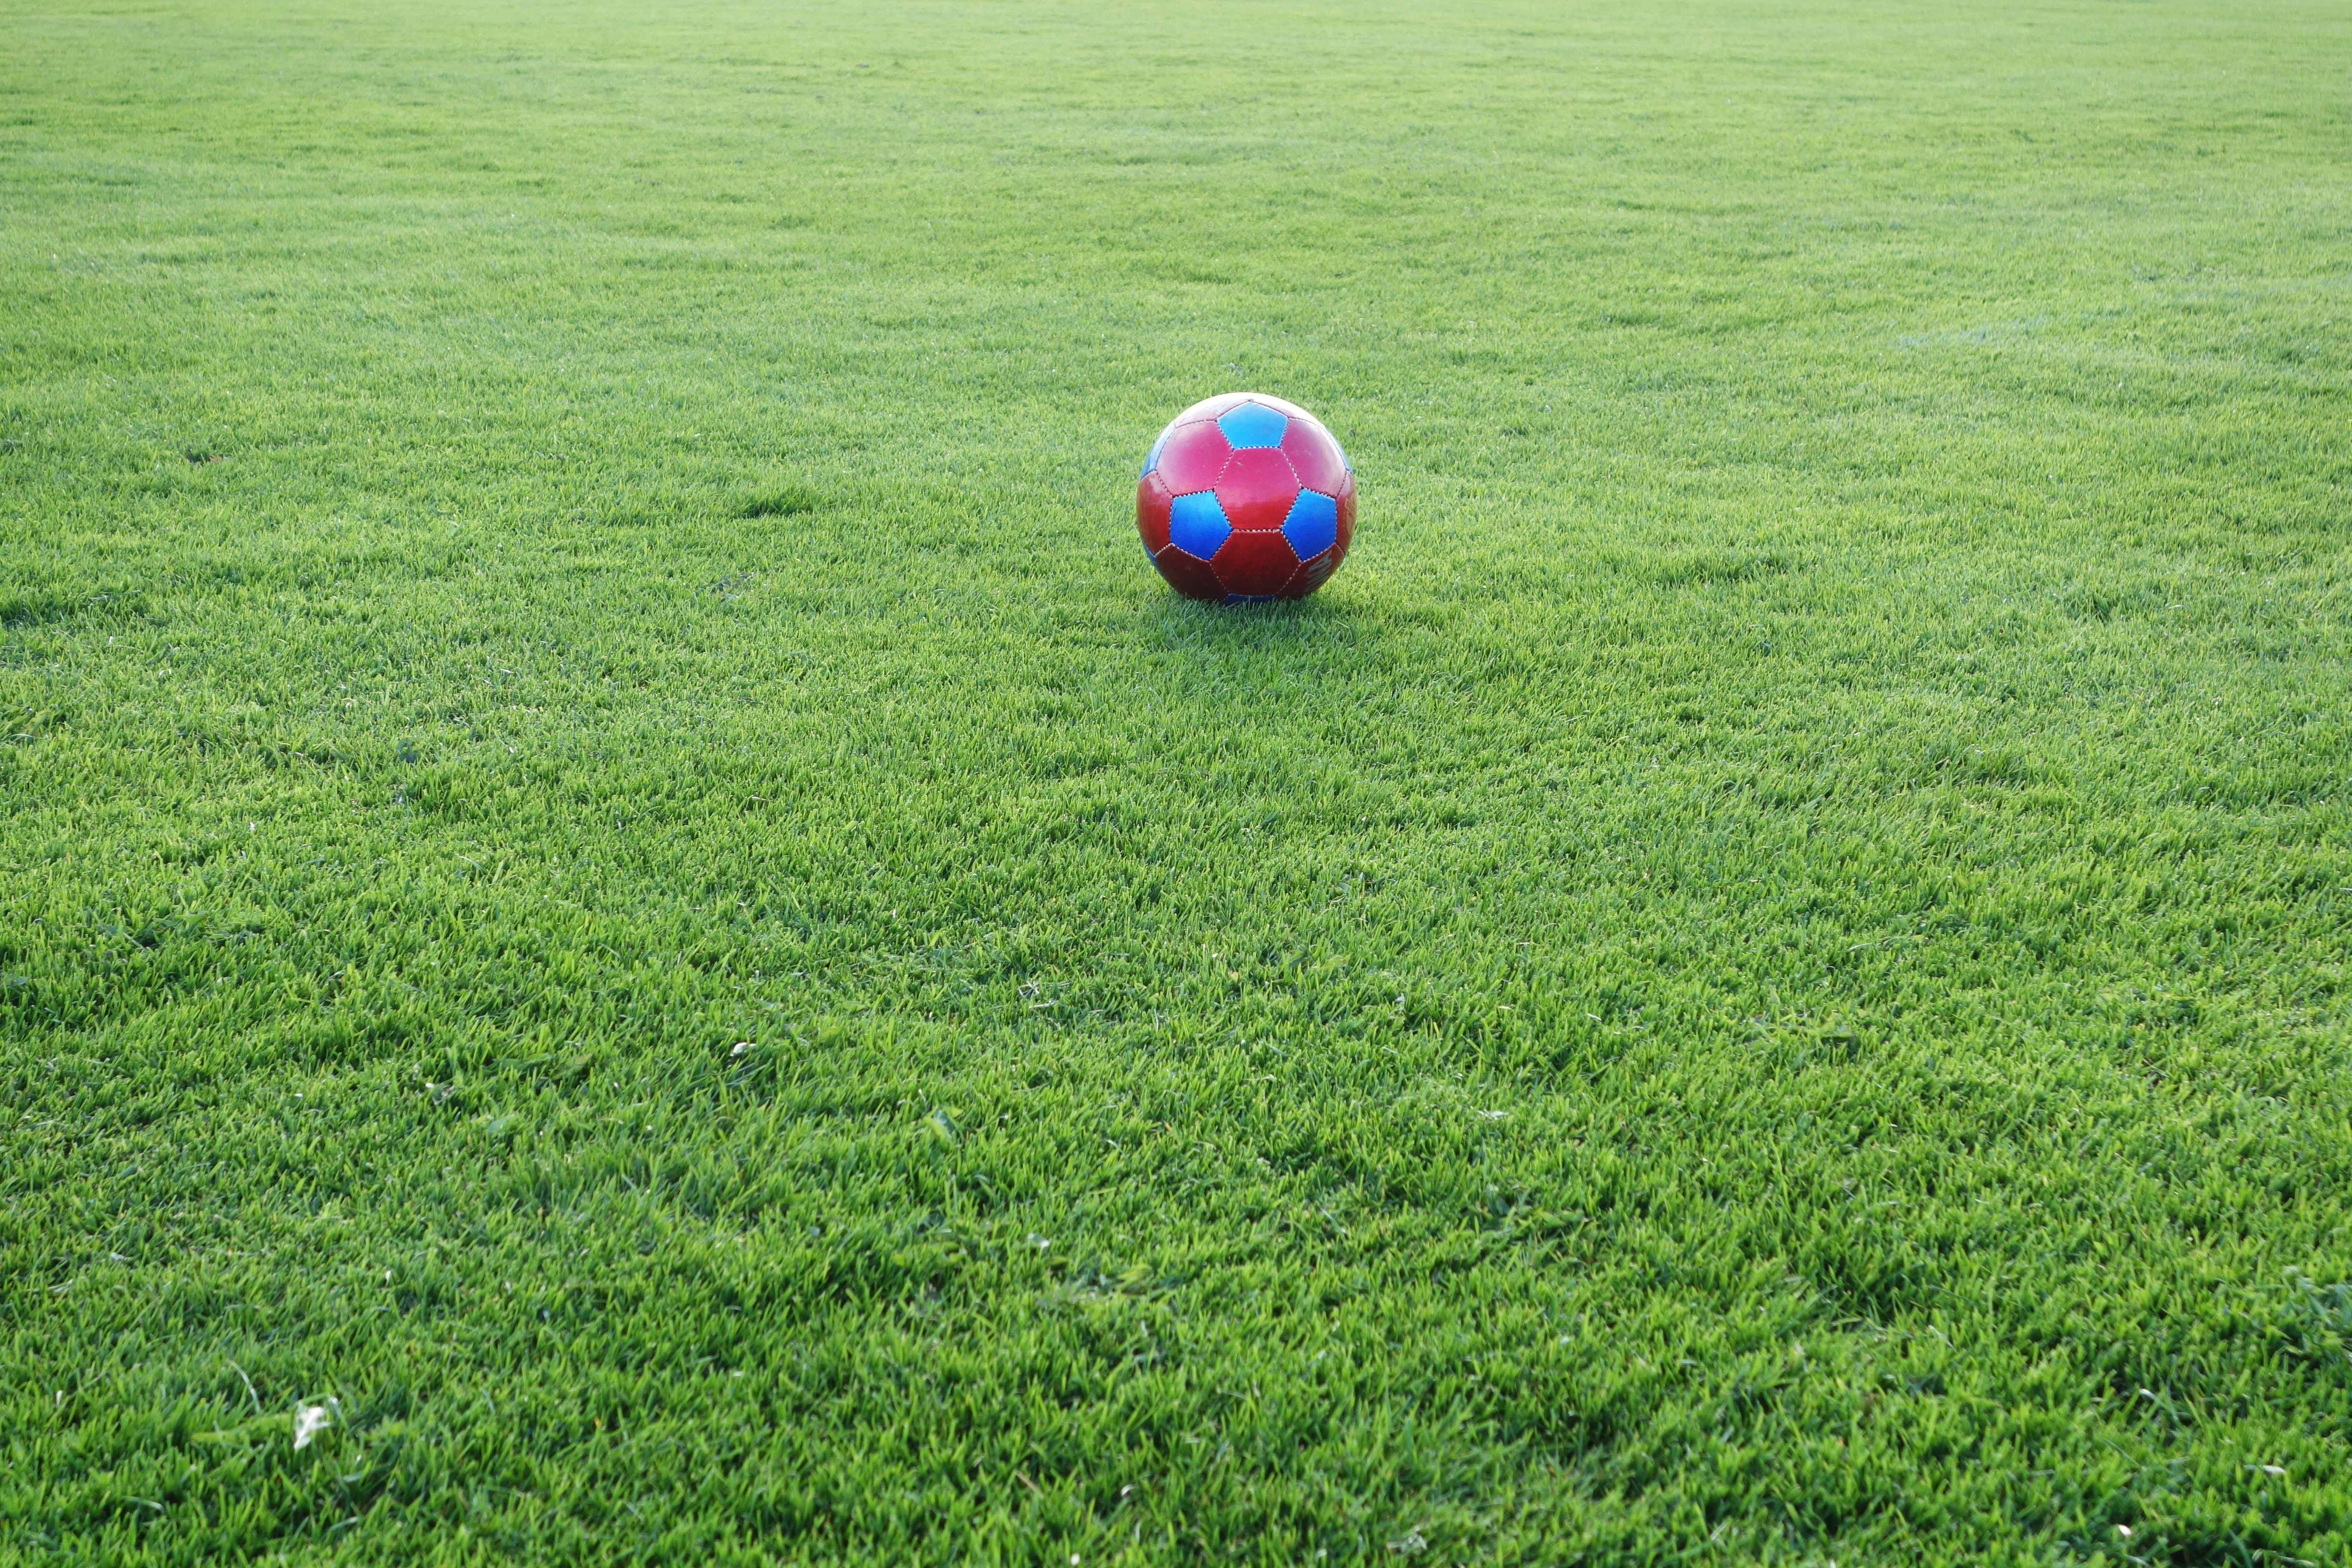
grass, sport, field, lawn, meadow, recreation, green, soccer, football, baseball field, football pitch, sports equipment, sports, grassland, net, ball, rush, kick, ball sports, football match, sports ground, playing field, football field, world championship, soccer specific stadium